The Maze Runner

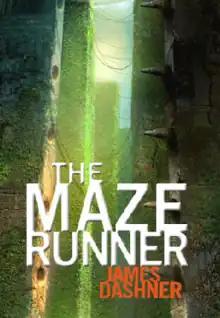
2009 edition cover

The Maze Runner is a 2009 dystopian novel by American author James Dashner. It takes place in a world suffering from a coronal mass ejection and whose surviving civilians fight to avoid an apocalyptic illness called the Flare. It is written from the perspective of Thomas, a 16-year-old boy who wakes up with no memories inside an artificially produced maze. An organization called WICKED controls the world politically, seeks a cure to the Flare, and uses the youngest generation of civilians who are immune to it as test subjects.